Flora Aldrich

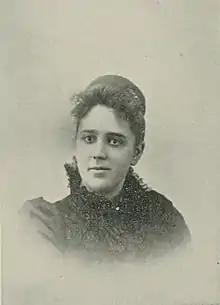
Portrait in "A Woman of the Century"

Aldrich moved to Anoka, Minnesota in 1884, and began her medical practice there a few years later. She was the first president of Anoka's women's literary club, the Philolectian Society, which established the town's first public library in 1894. She was founding vice-president of the library board.